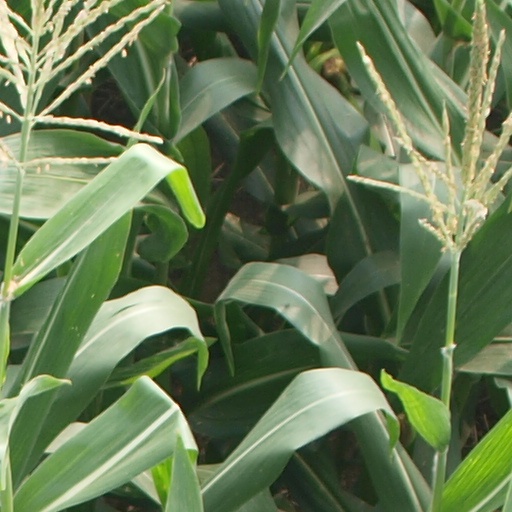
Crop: maize; corn